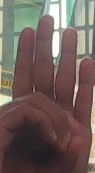
ASL sign: 0